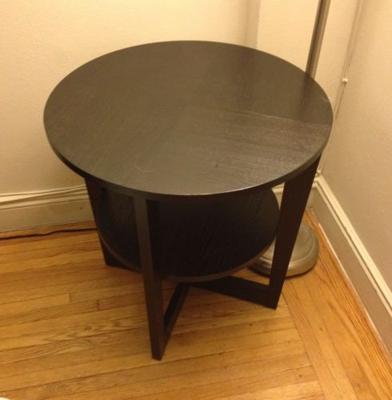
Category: table